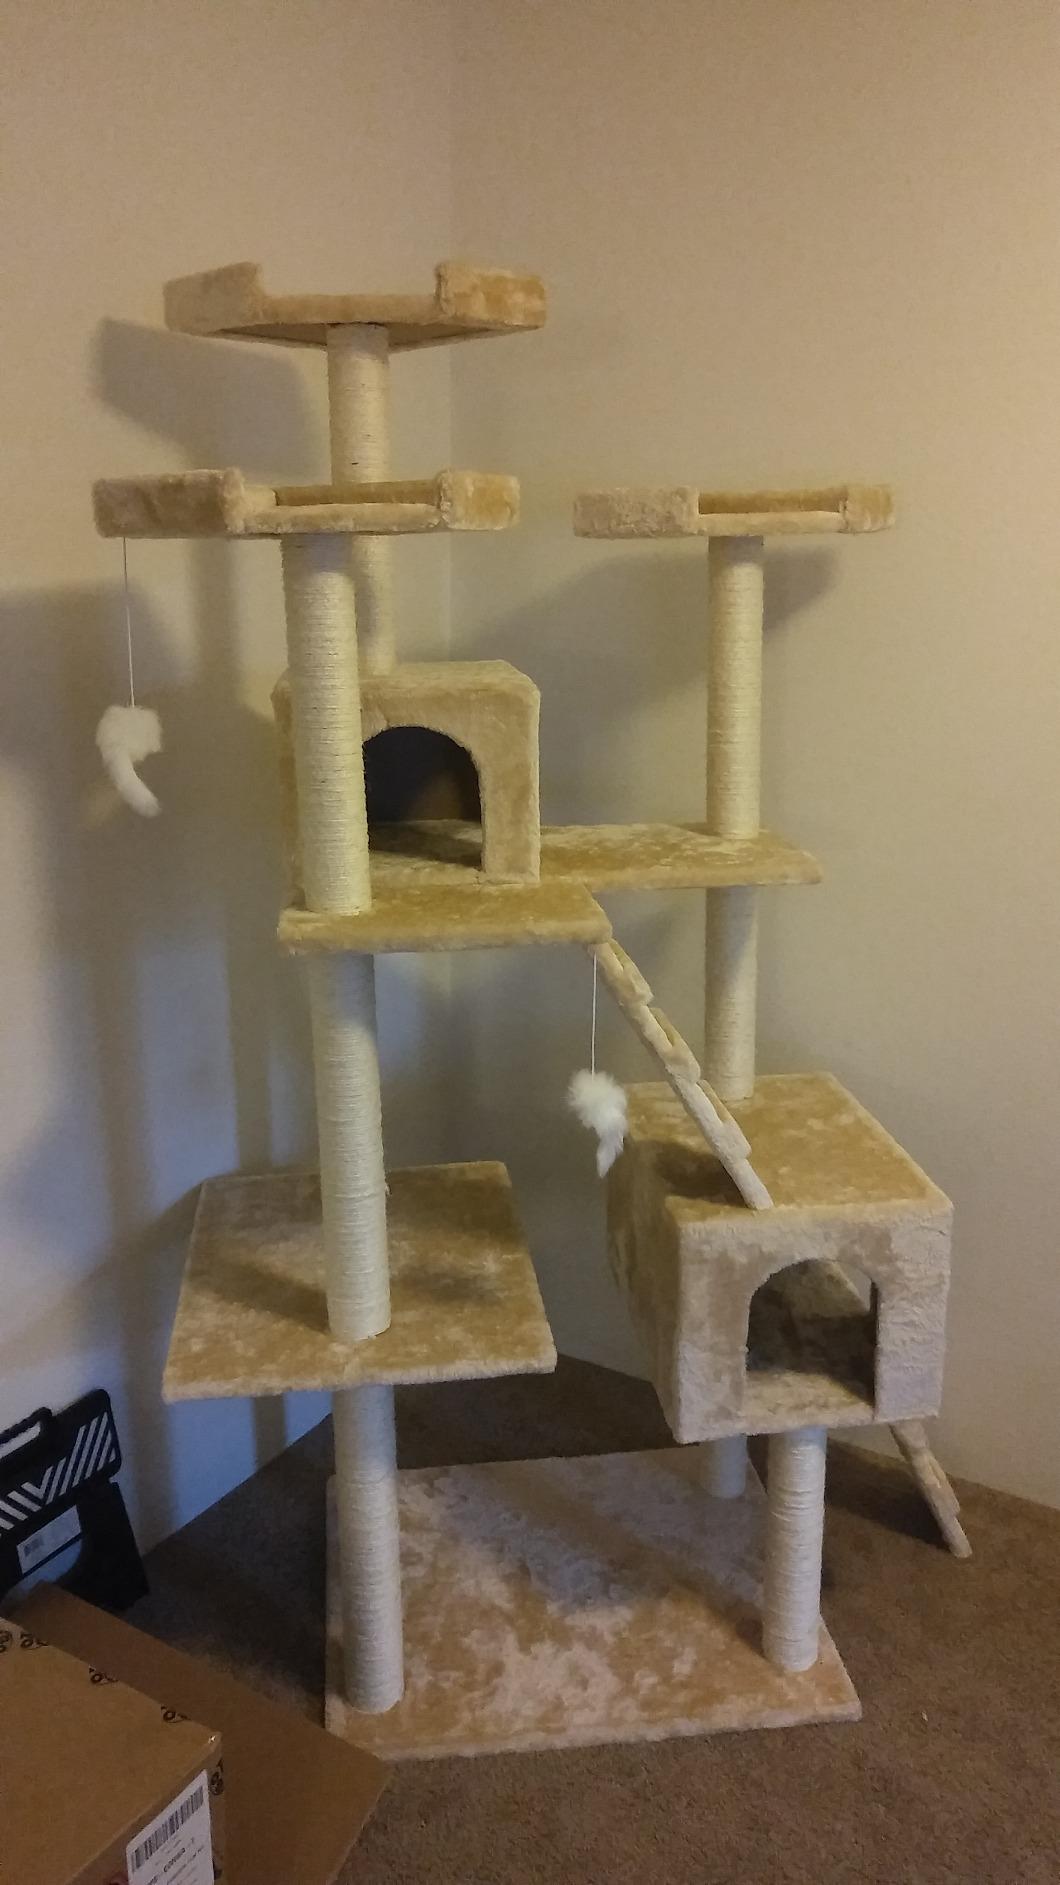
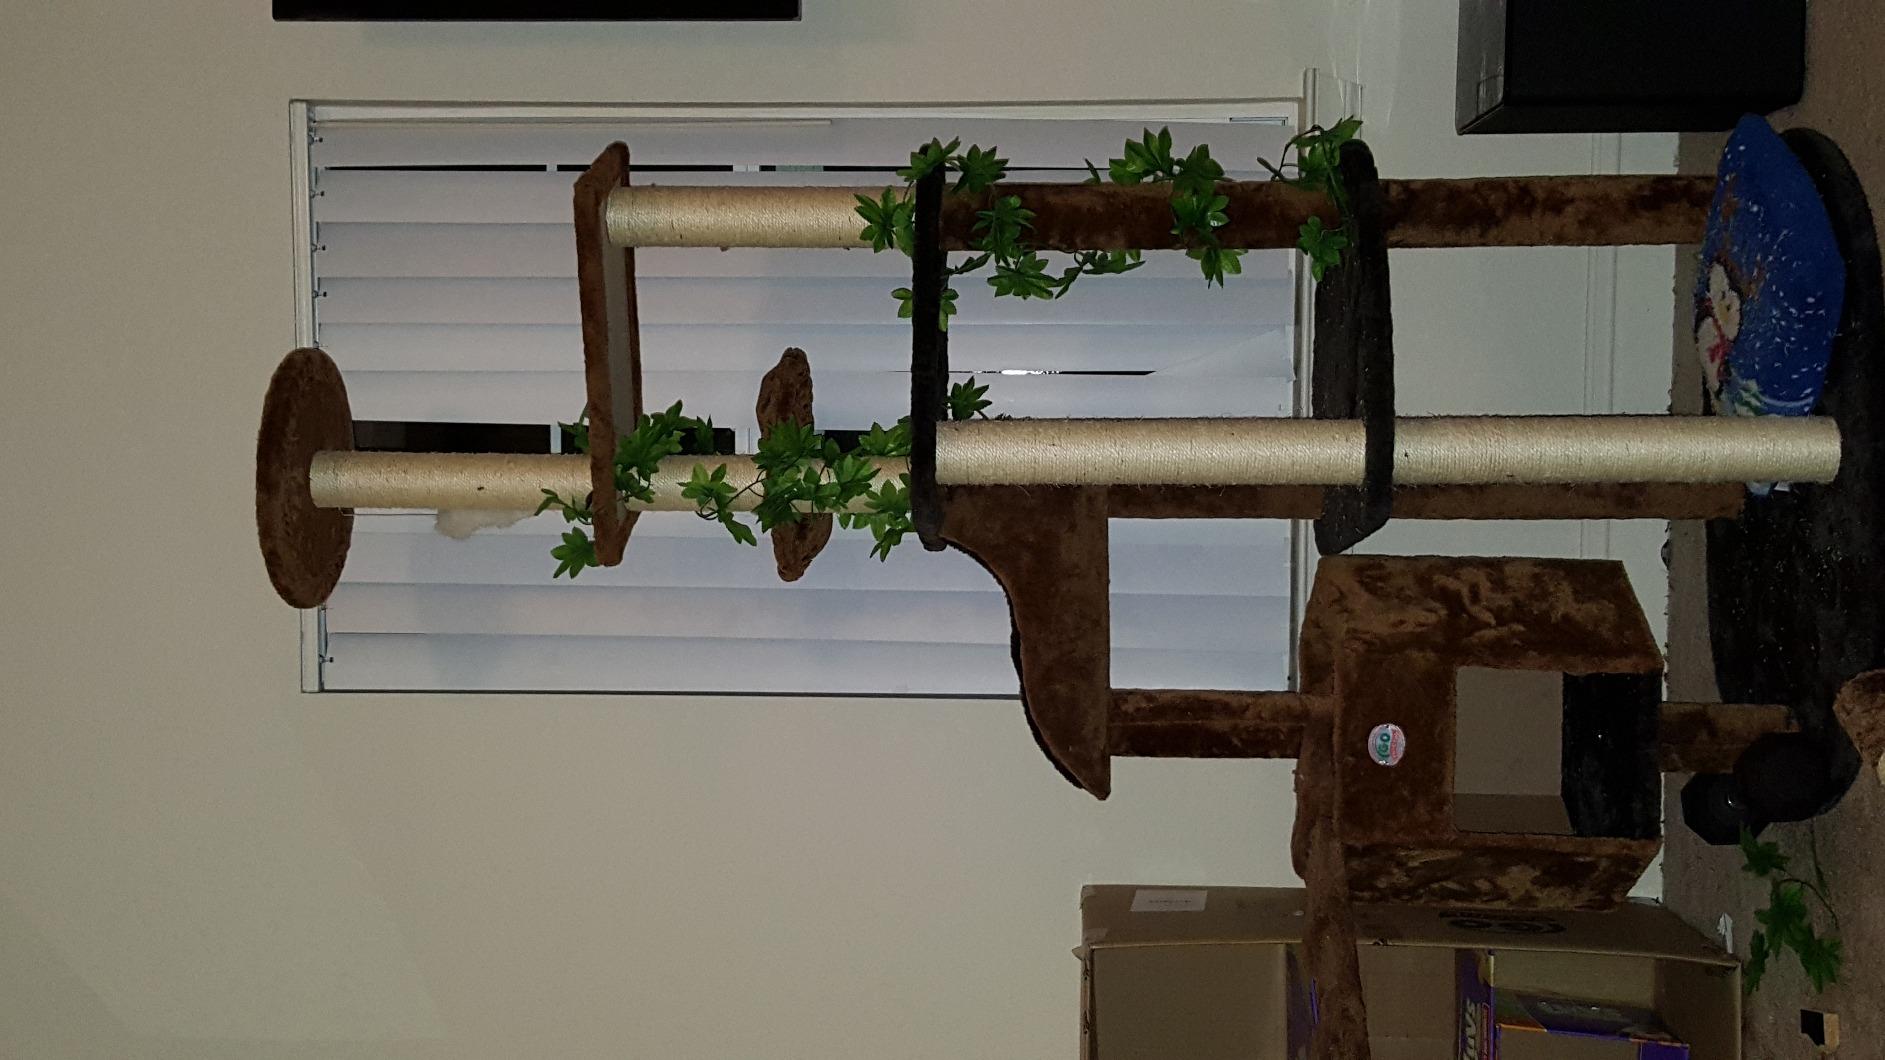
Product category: items_cat tree
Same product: no